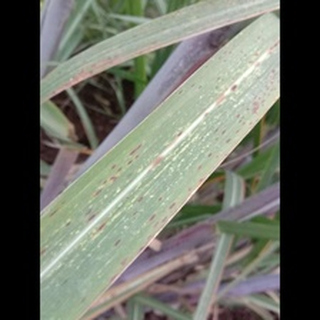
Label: sugarcane_rust